Pittosporum tenuifolium

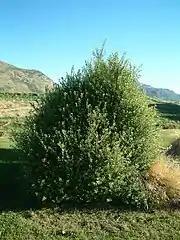
Medium-sized tree in Queenstown, New Zealand

is a hardy plant that can cope with poor conditions – poor soils, droughts and windy environments. It is, however, a light-demanding plant and prefers soils with good drainage in humid climates. Planting it in damp conditions can cause winter leaf drop, which likely explains why is not found growing on the West Coast of New Zealand. In its role in ecological succession, is often found at an earlier stage than its relative lemonwood (another endemic "Pittosporum"), and usually inhabits less fertile soils.